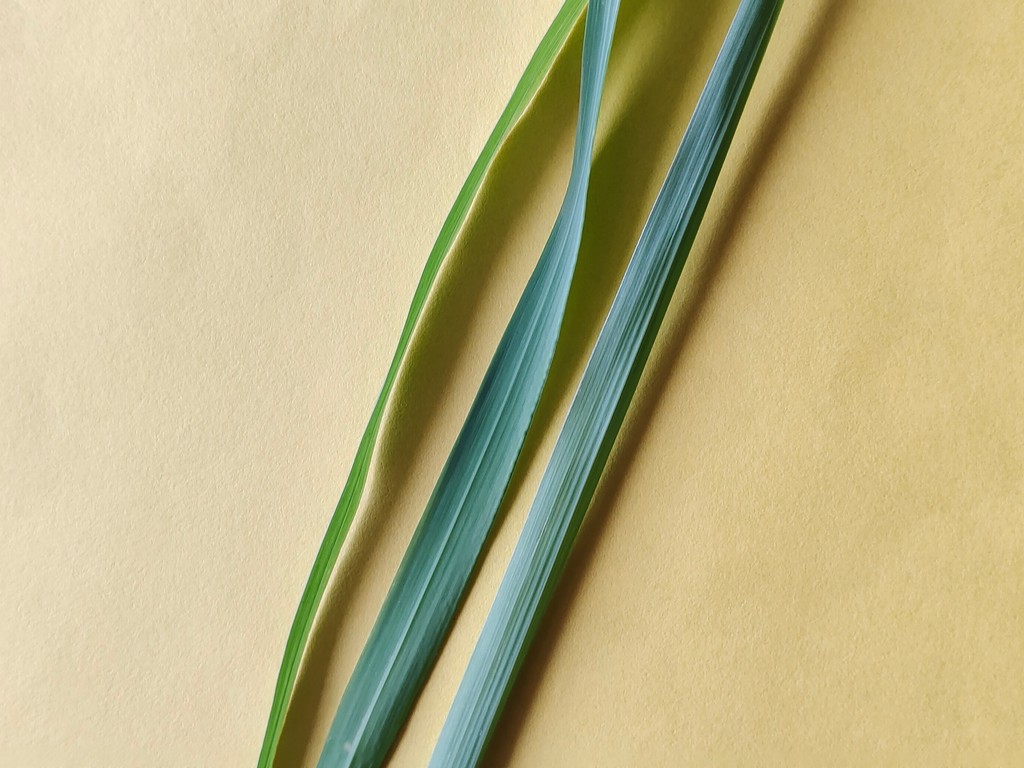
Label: Healthy